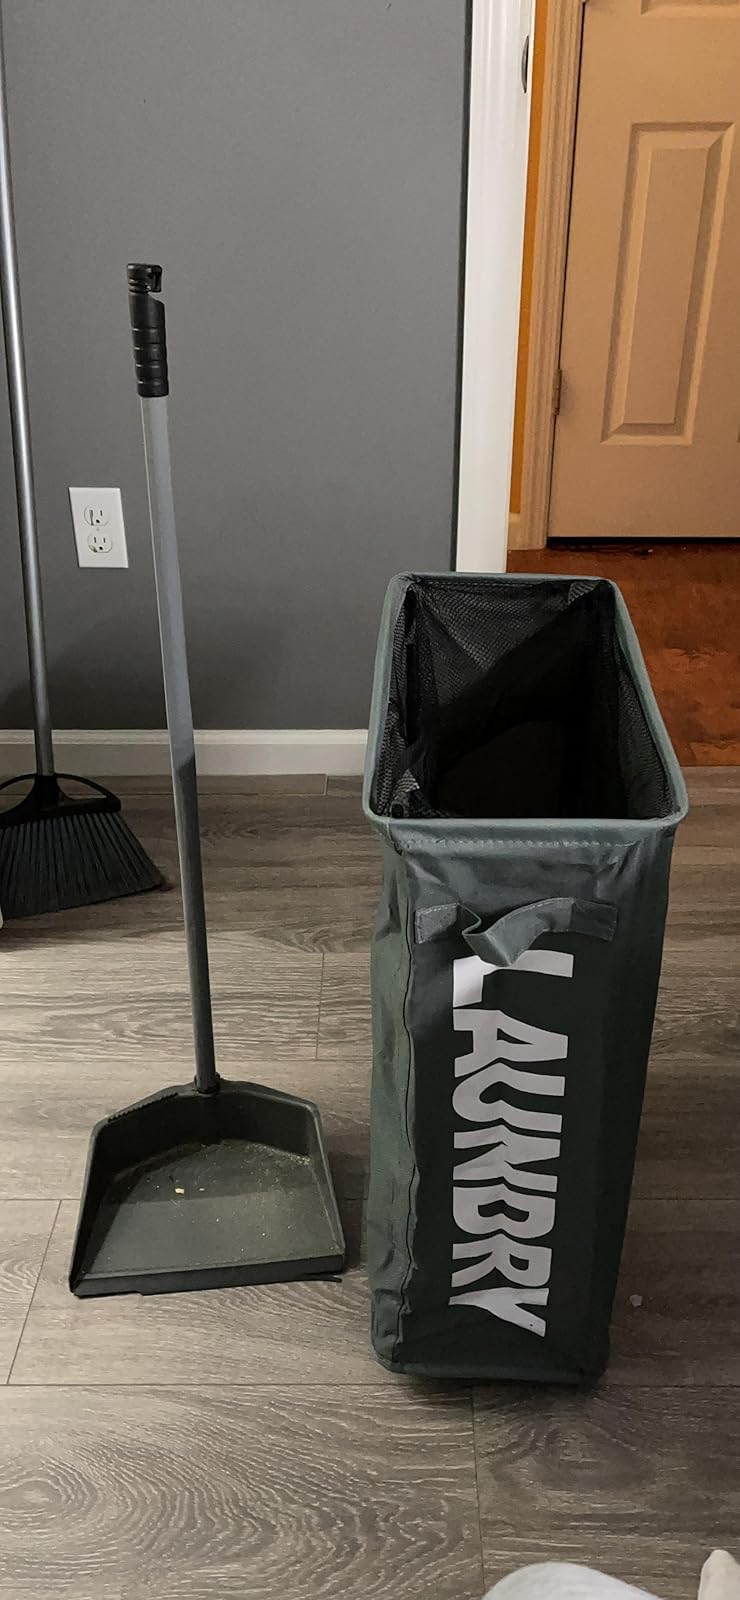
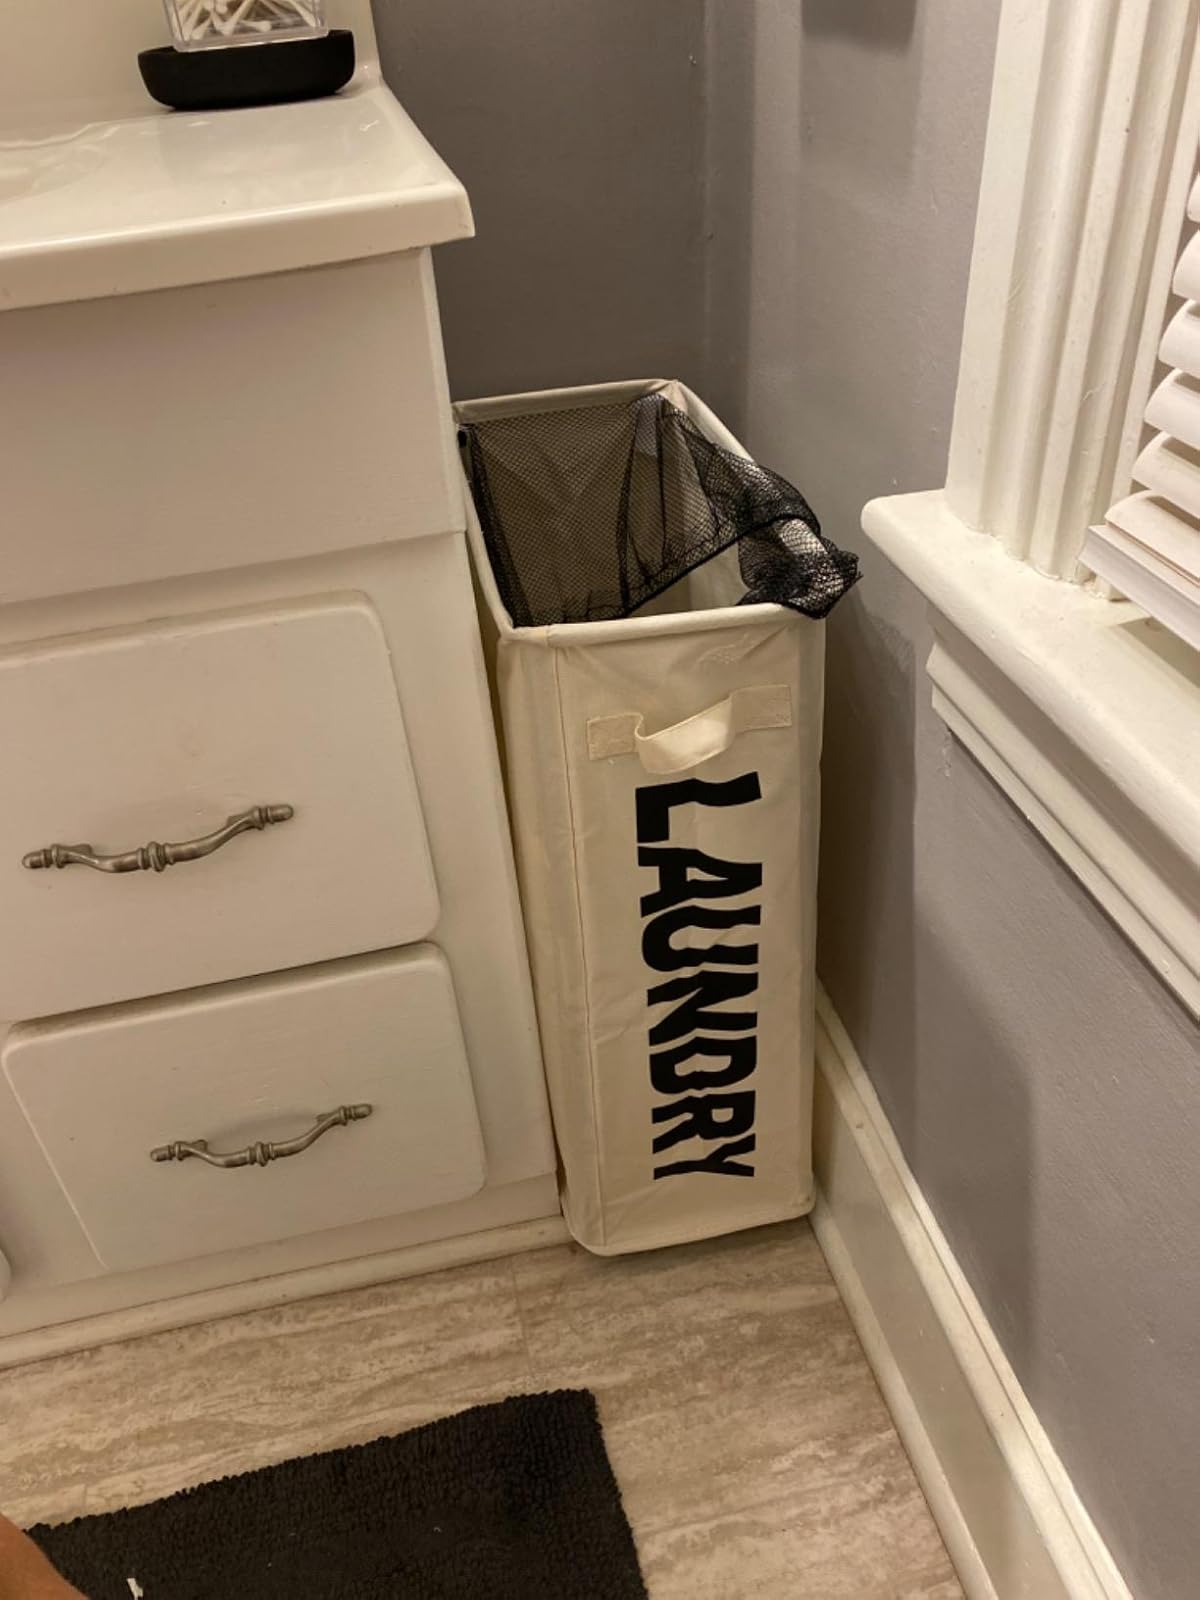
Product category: items_hamper
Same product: no